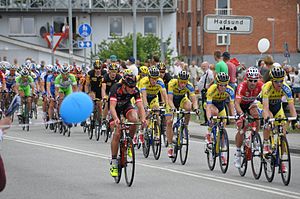
Post Danmark Rundt 2014
Post Danmark Rundt 2014 i Hadsund.
Post Danmark Rundt 2014 i Hadsund
Post Danmark Rundt 2014 var den 24. udgave af det danske cykeletapeløb Post Danmark Rundt. Løbet blev vundet af Michael Valgren fra Team Tinkoff-Saxo.